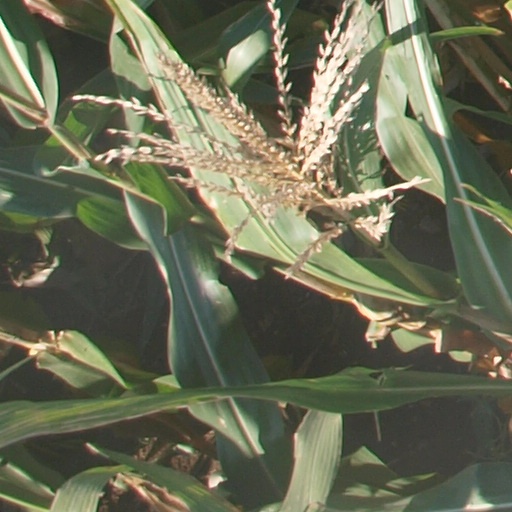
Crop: maize; corn